Jung Seung-hwan (singer)

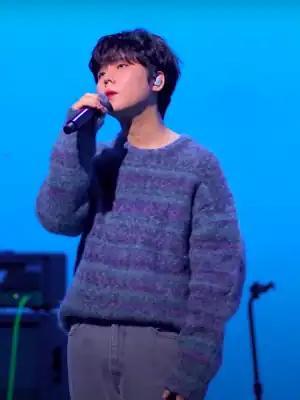
Jung in 2023

Jung Seung-hwan (born August 21, 1996) is a South Korean singer signed under Antenna. He is best known as the runner-up contestant in SBS' "K-pop Star Season 4". He is best known for his cover performance of Kim Johan's "I Want to Fall in Love" on "K-pop Star 4" and dominated the Melon Charts for weeks. Before he made his debut, he became popular with his hit OST "If It Was You". Throughout his career, he has released several OSTs that have charted. He made his debut in November 2016 with the EP "His Voice" and later released his full studio album "Spring Again", in February 2018. In April 2019, he released his second EP "Dear, My Universe". In May 2021, he released his third EP "Five Words Left Unsaid".